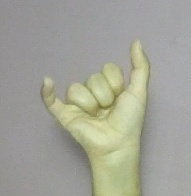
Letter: ya